Brislington East

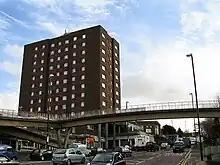

Brislington is one of the larger areas of Bristol, hence the need for it to be split into two sections for the purposes of local government. The home ground of Brislington F.C. lies in Brislington East, as does St. Brendan's Sixth Form College. It also has a McDonald's restaurant, and a large nature reserve, called Eastwood farm, as well as a Co-op, and The Good Intent pub.